Uu Ruzhanul Ulum

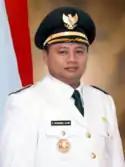
Official portrait as Regent of Tasikmalaya (2016)

Uu Ruzhanul Ulum (born 10 May 1969) is an Indonesian politician who is the Vice Governor of West Java. Before, he served as regent of Tasikmalaya.